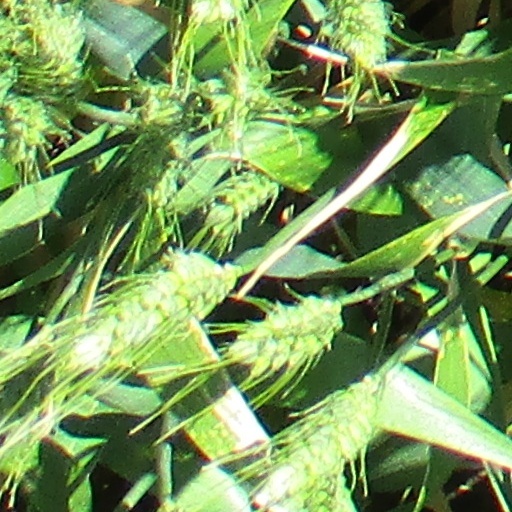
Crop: wheat